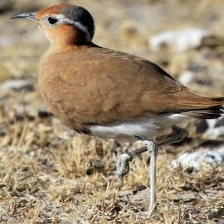
Species: BURCHELLS COURSER
Scientific name: CURSORIUS RUFUS